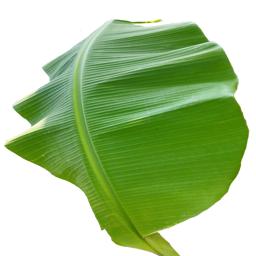
Label: MALBHOG LEAF